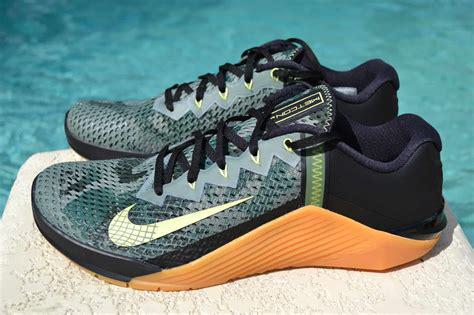
Brand: Nike
Model: Metcon 6